Fulgencio Batista

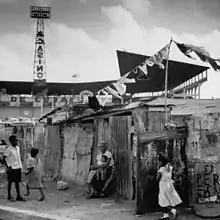
Slum ("bohio") dwellings in Havana, Cuba, in 1954, just outside Havana baseball stadium. In the background is advertising for a nearby casino.

Grau remained president for just over 100 days before Batista, conspiring with the U.S. envoy Sumner Welles, forced him to resign in January 1934. Grau was replaced by Carlos Mendieta, and within five days the U.S. recognized Cuba's new government, which lasted eleven months. Batista then became the strongman behind a succession of puppet presidents until he was elected president in 1940. After Mendieta, succeeding governments were led by José Agripino Barnet (five months) and Miguel Mariano Gómez (seven months) before Federico Laredo Brú ruled from December 1936 to October 1940.